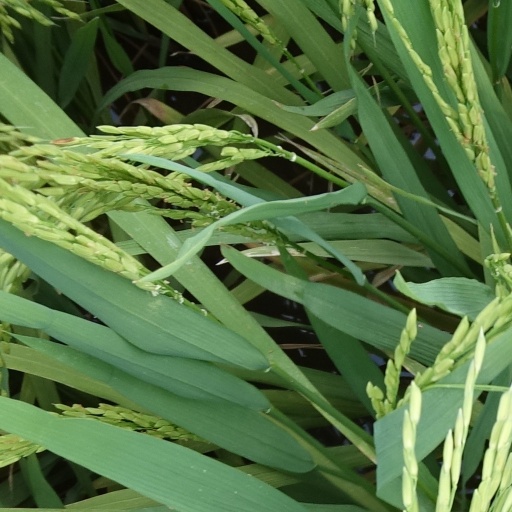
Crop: rice